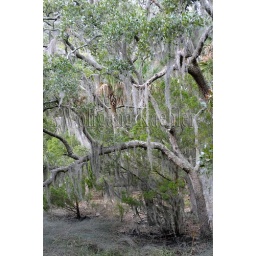
Usa, south carolina, edisto island, edisto beach state park, forest scene with live oak trees with spanish moss in fall